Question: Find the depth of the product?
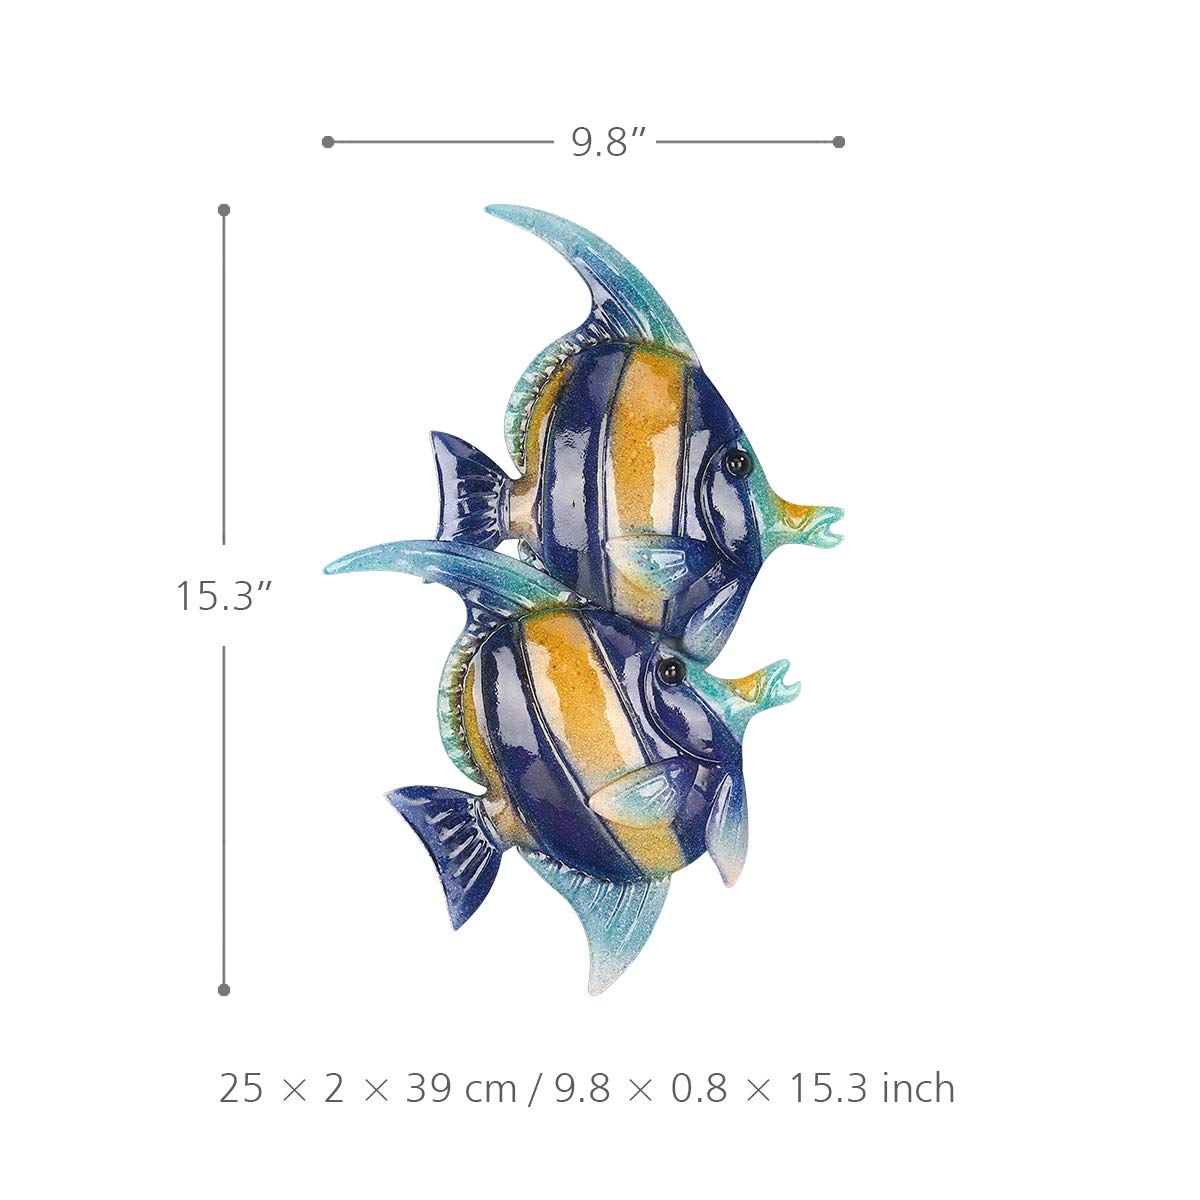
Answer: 15.3 inch